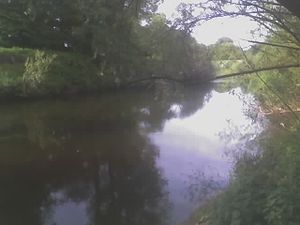
Ems (flod) / Byer og kommuner langs Ems
Ems nær Telgte
Ems er en flod i det nordvestlige Tyskland og det nordøstlige Holland. Den løber gennem de tyske delstater Nordrhein-Westfalen og Niedersachsen og danner grænse mellem området Østfrisland i Tyskland og provinsen Groningen i Holland. Ems har en samlet længde på 371 km.